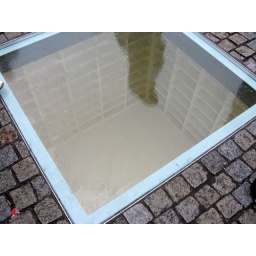
In the ground is this empty library, signifying all the books that were burned in the bombfire.